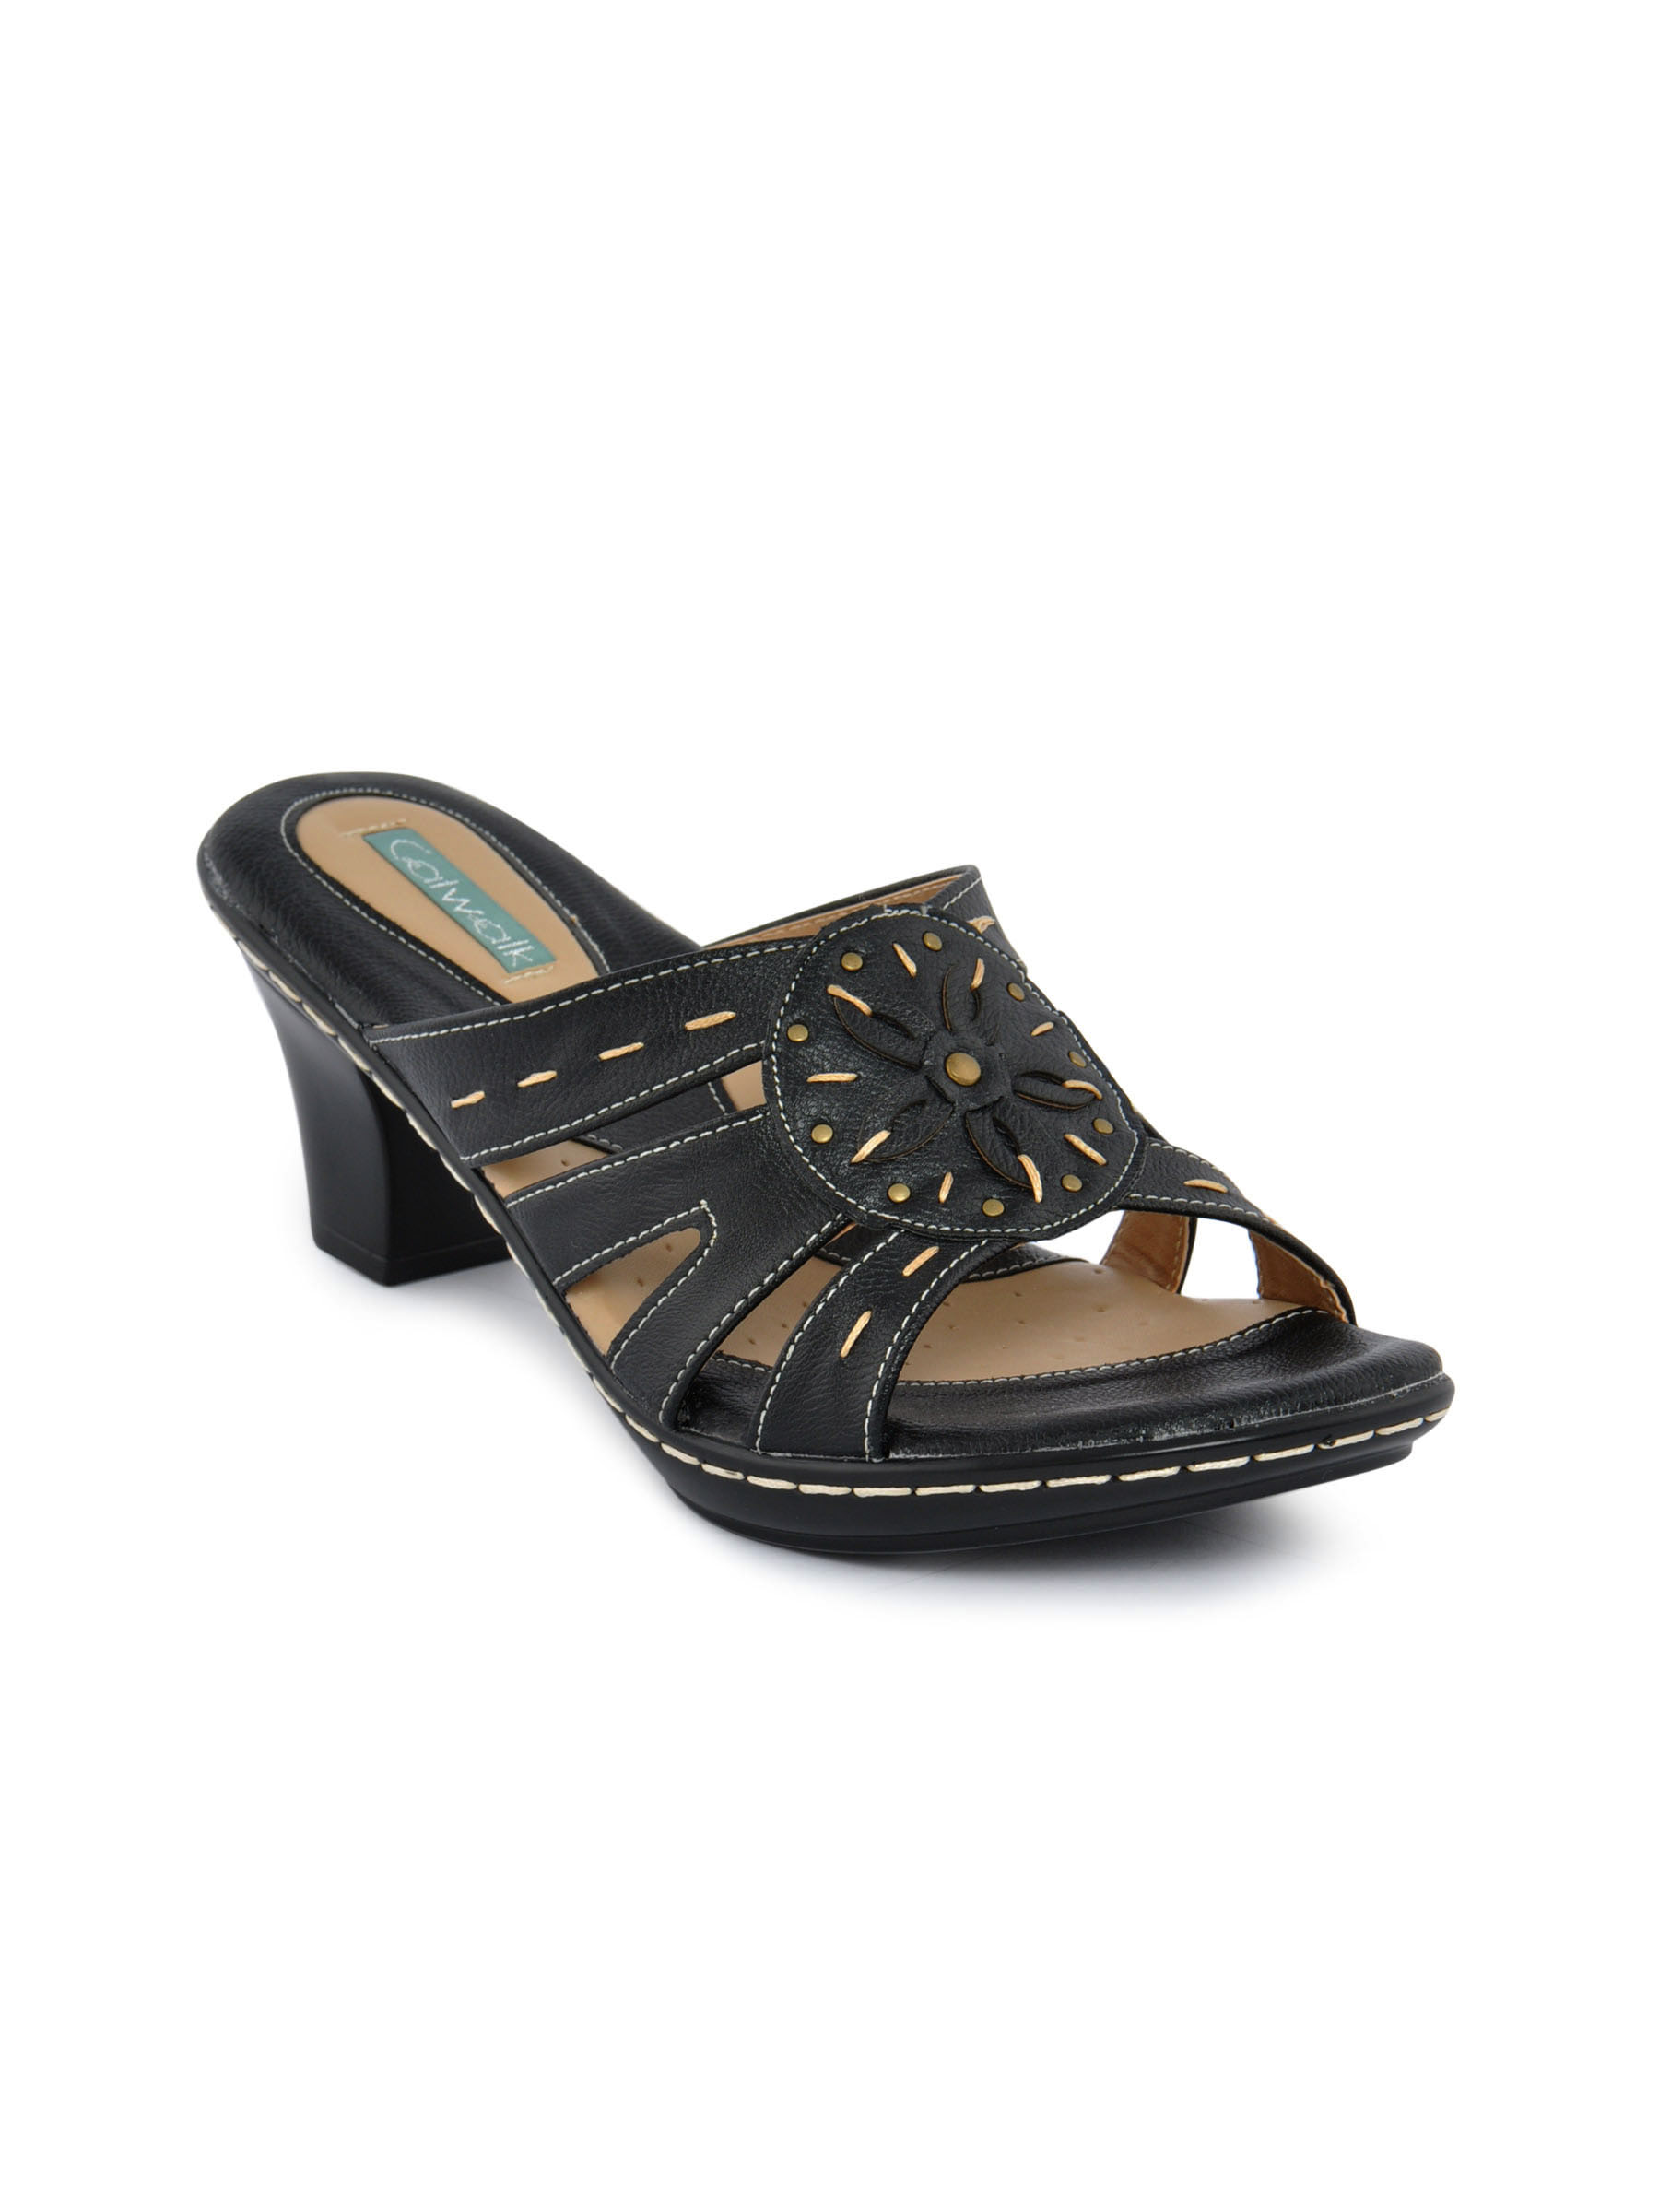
Catwalk Women Black Heels
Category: Footwear / Shoes / Heels
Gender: Women
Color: Black
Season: Winter 2015
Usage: Casual